Woodnewton

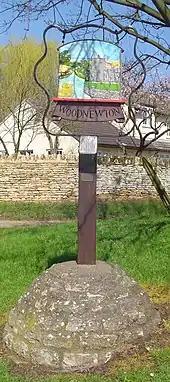
Village sign of Woodnewton

Woodnewton is a village in Northamptonshire, England. Essentially a pair of parallel streets, the village lies to the north of a small stream, the Willow Brook, in Rockingham Forest. It is in North Northamptonshire. At the time of the 2001 census, the parish's population was 442 people, increasing slightly to 450 at the 2011 Census.